Prime gap

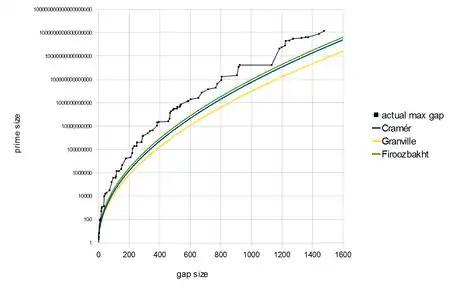
Prime gap function

In the same article, he conjectured that the gaps are far smaller. Roughly speaking, Cramér's conjecture states that